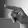
ASL letter: P